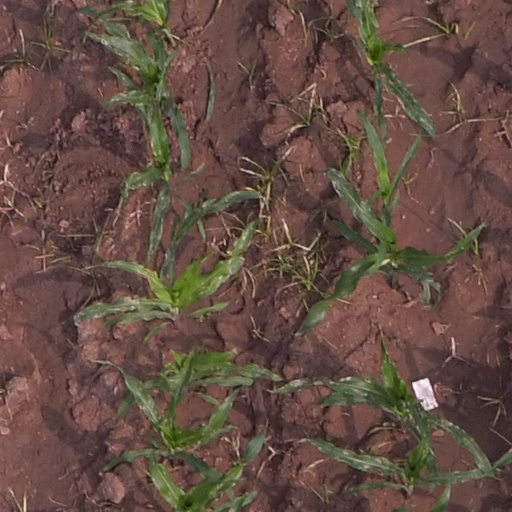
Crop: maize; corn